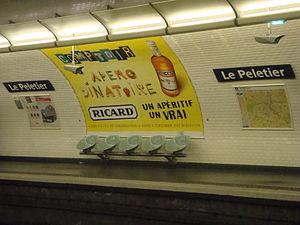
Quais de la station Le Peletier sur la ligne 7 du métro de Paris